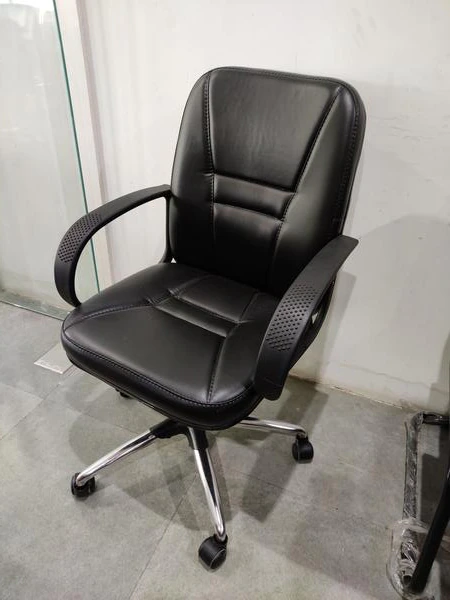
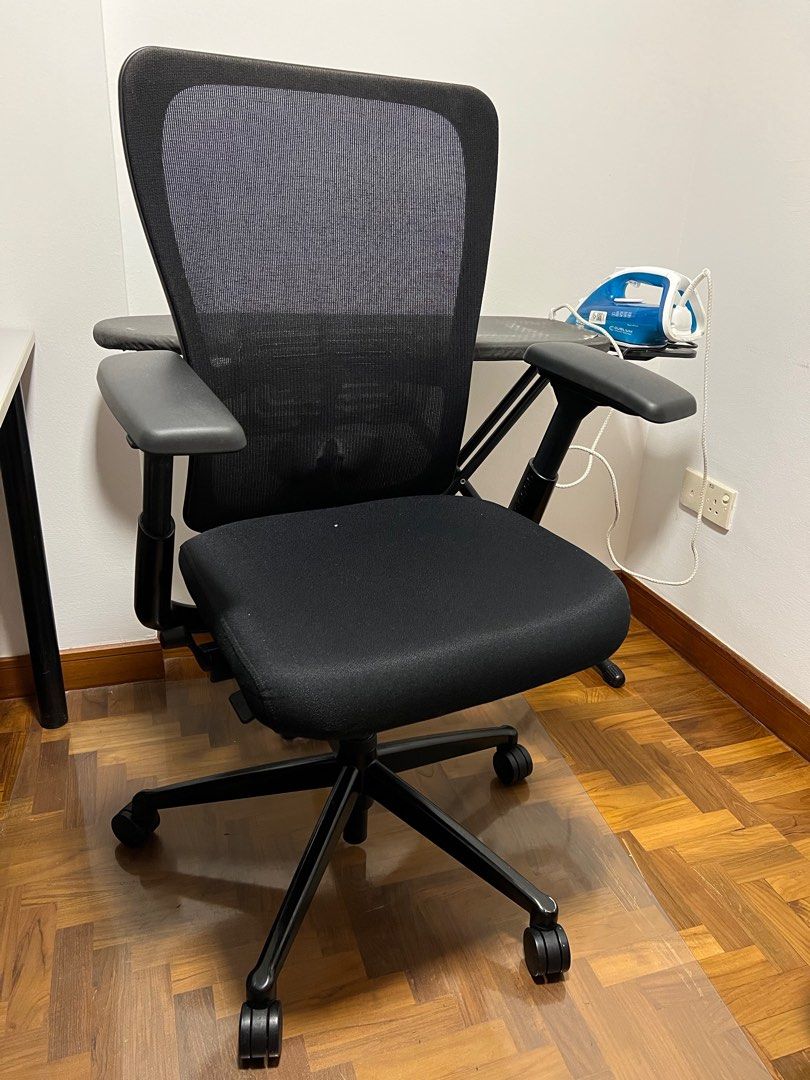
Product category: items_chair
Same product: no